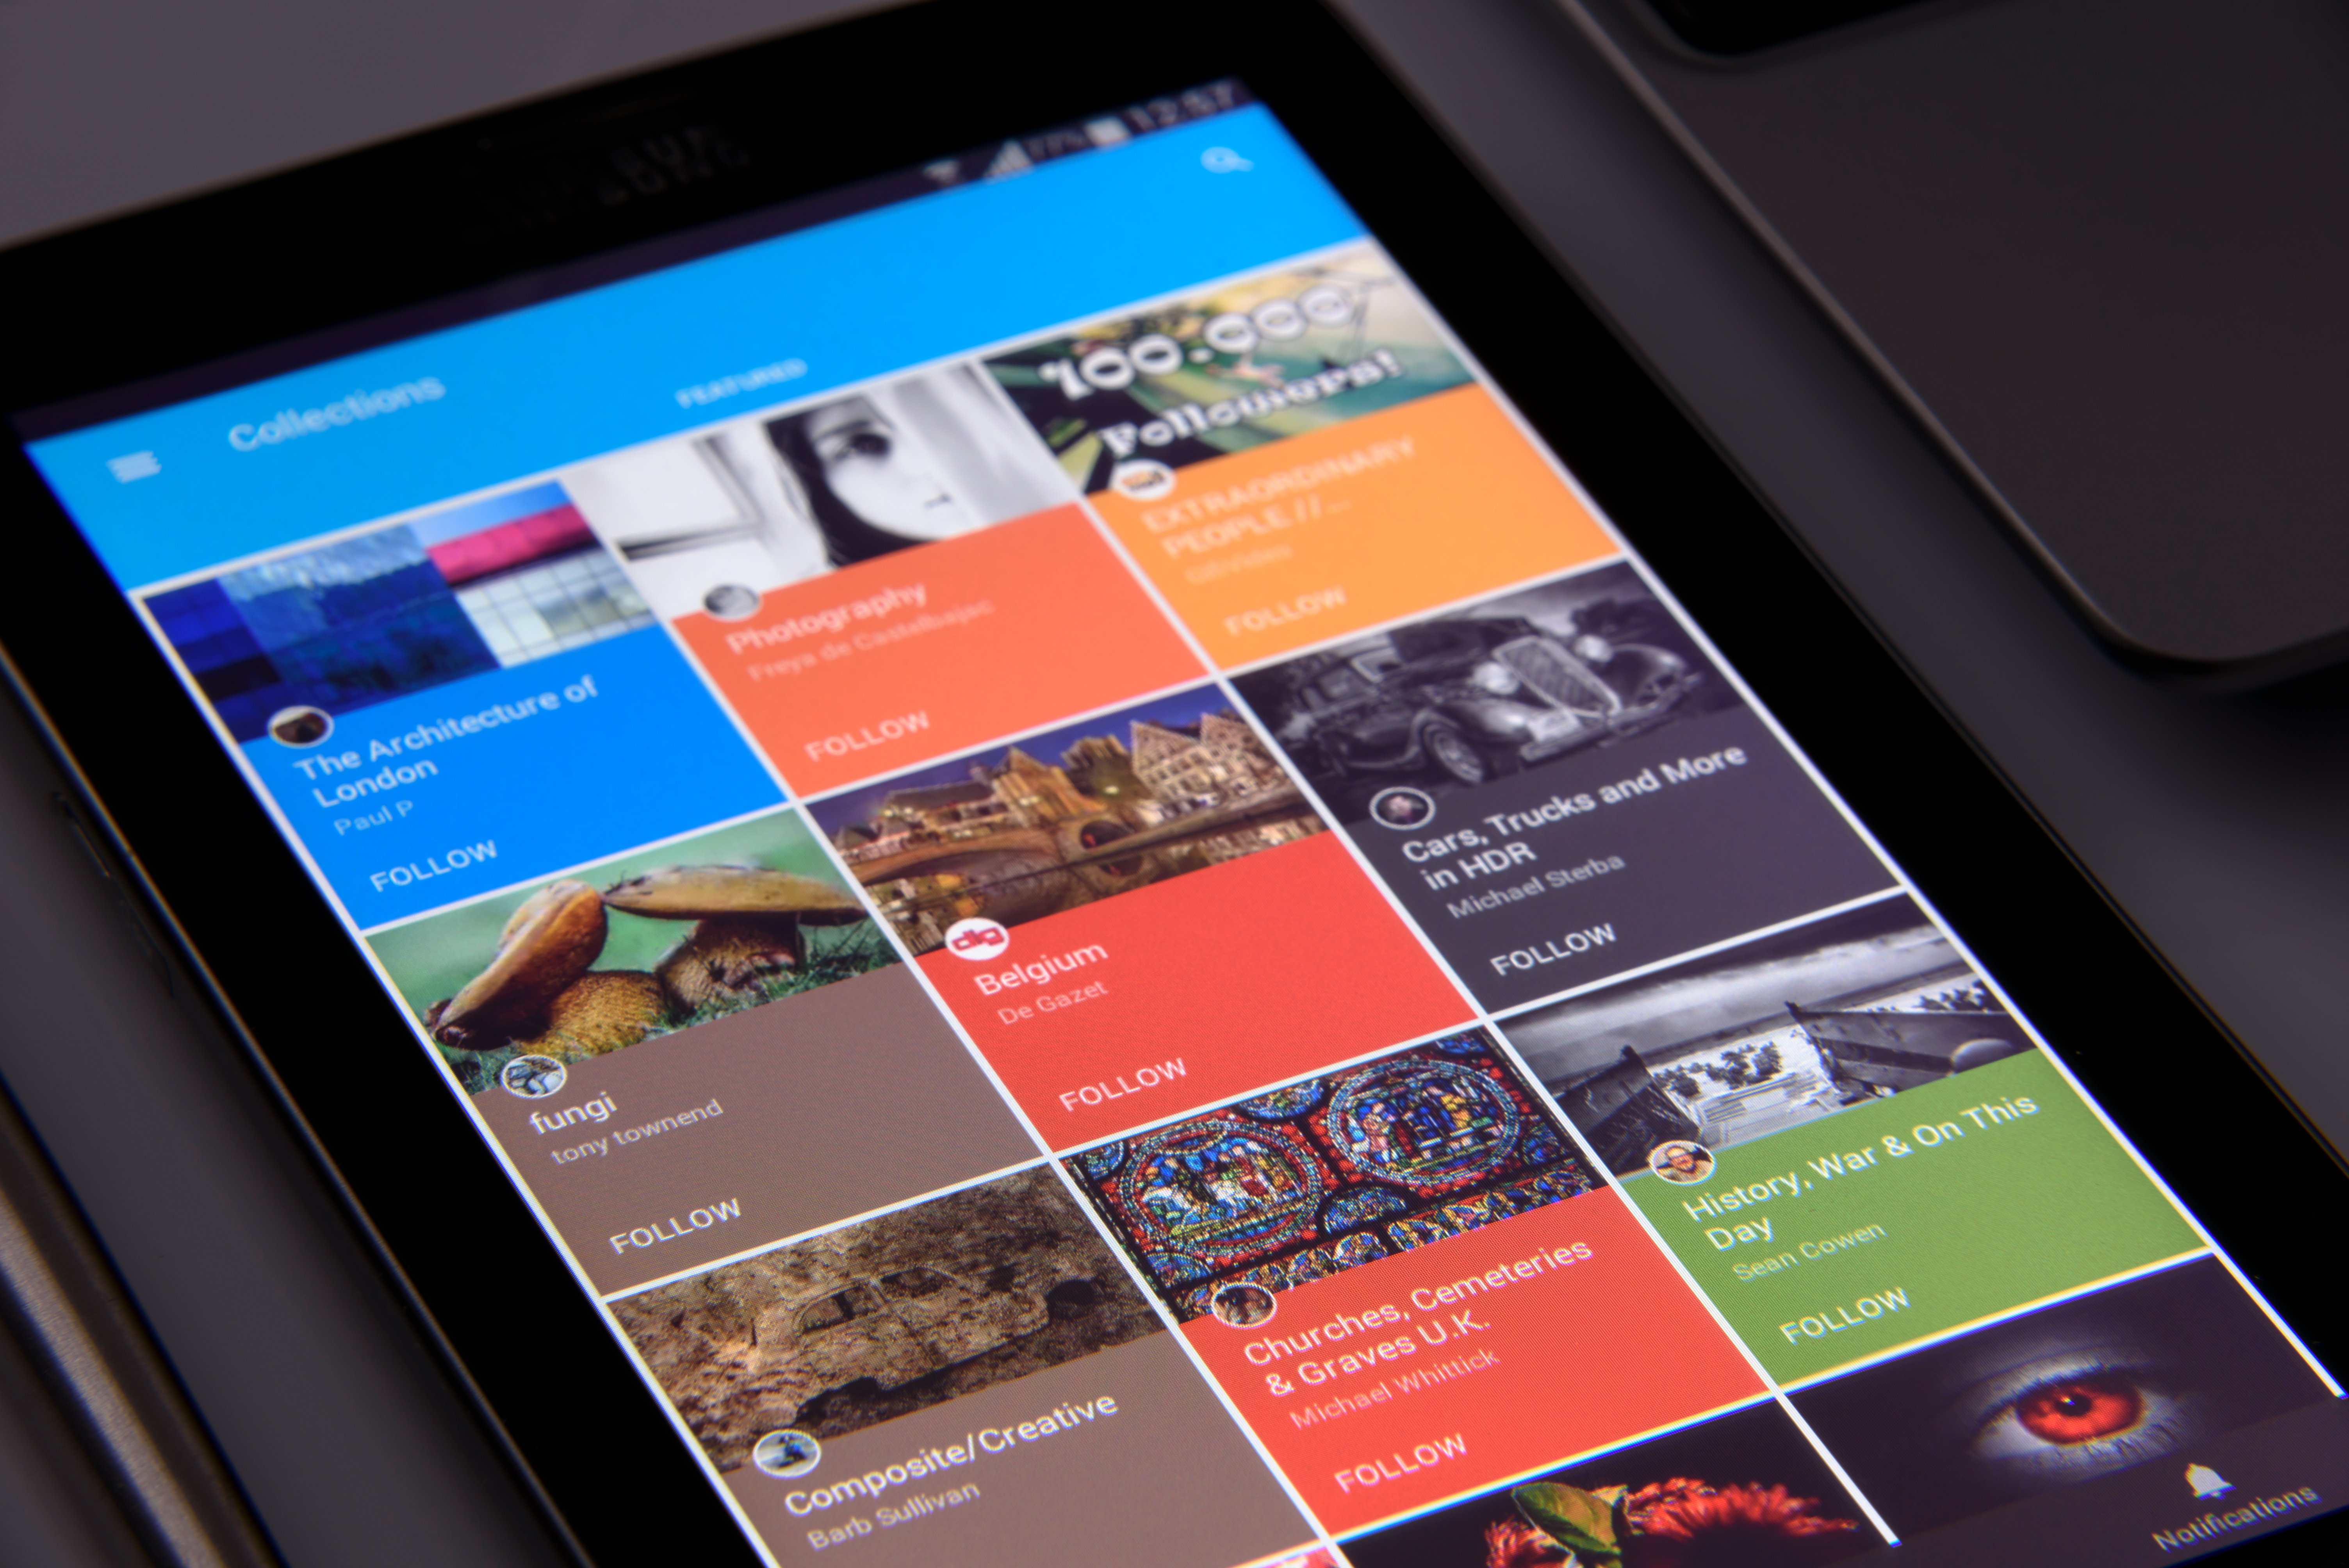
smartphone, screen, technology, internet, touch, tablet, phone, telephone, communication, gadget, business, mobile phone, device, social media, monitor, brand, electronics, design, display, news, connection, multimedia, wireless, screenshot, data, app, portable